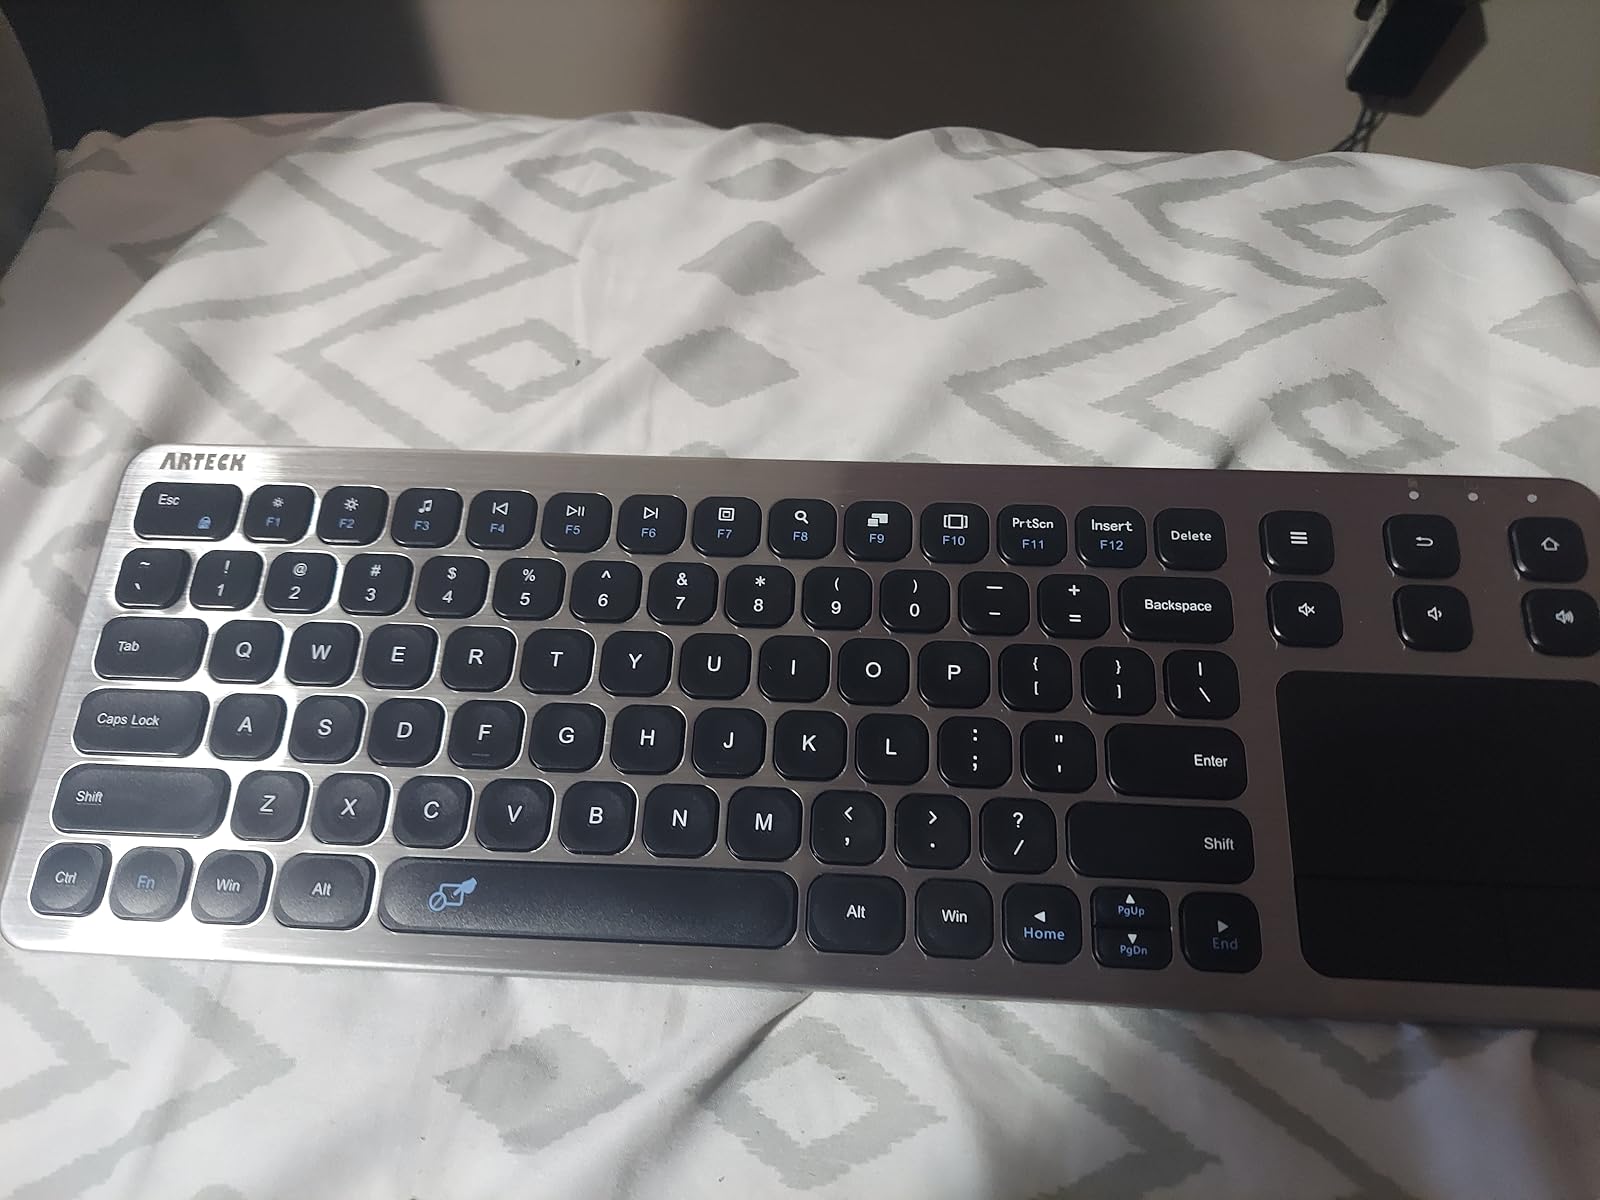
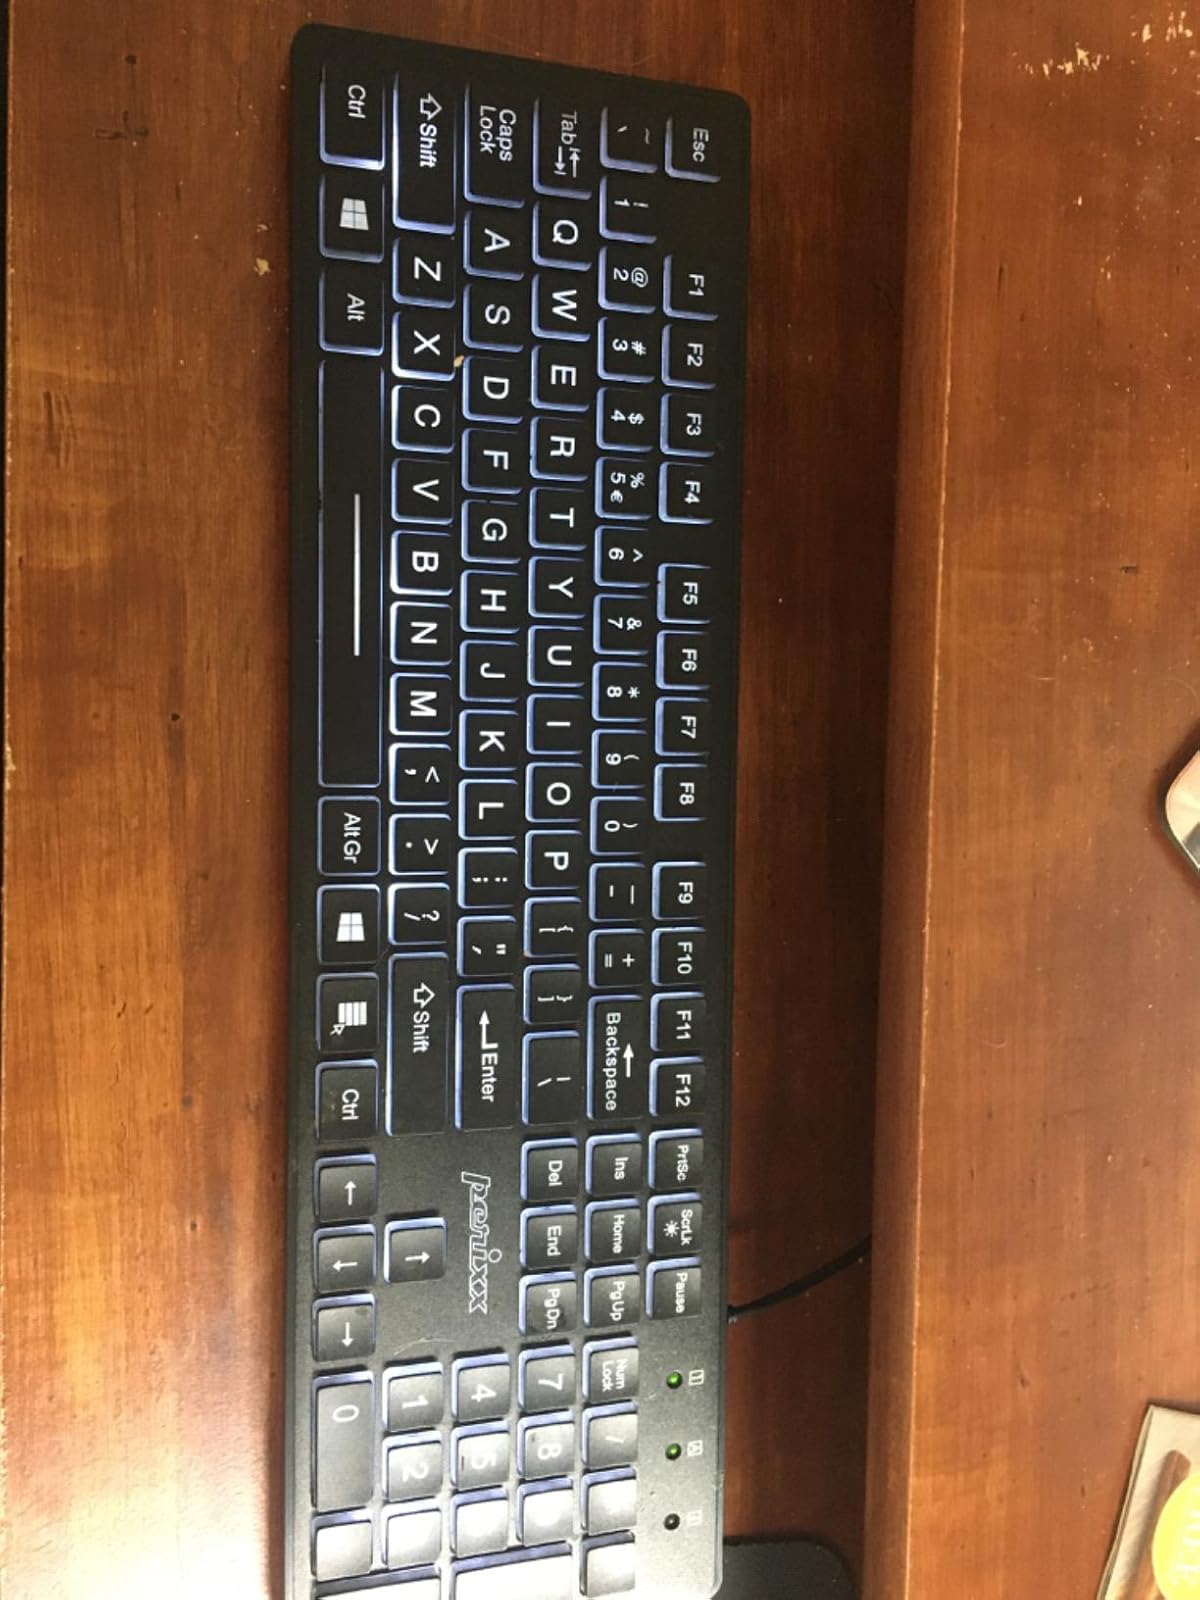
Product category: keyboard
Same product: no